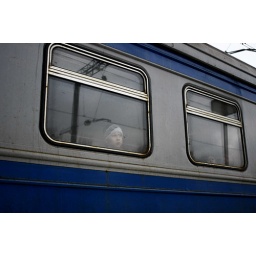
Moscow Region, railway station Bolotovo. The boy in the window of the train.